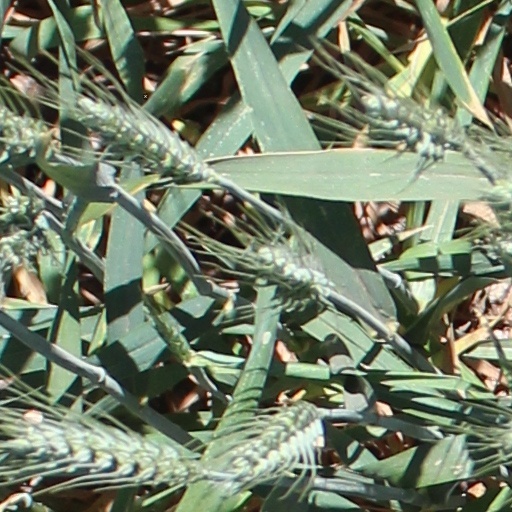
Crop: wheat